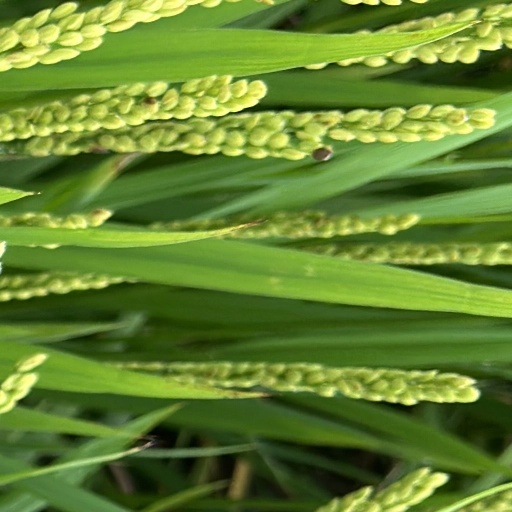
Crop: rice